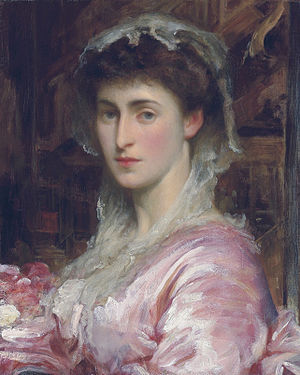
Frederic Leighton / Galleri
Sir Frederick Leighton var en engelsk maler og billedhugger.